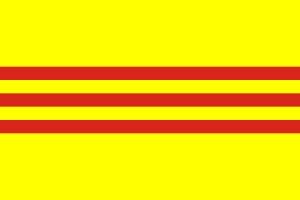
Le drapeau du Viêt Nam est le drapeau civil, le drapeau d'État, le pavillon marchand et le pavillon d'État de la république socialiste du Viêt Nam. Il est rouge portant une étoile jaune à cinq branches. Il sert de drapeau au régime communiste.
L'histoire du Viêt Nam se confond avec celle des peuples du pays portant aujourd'hui ce nom, et notamment avec celle du peuple Kinh, qui en constitue le groupe ethnique dominant.